Robert Aderholt

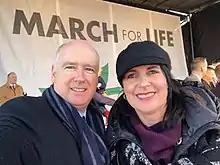
Robert and Carolina Aderholt at the 2018 March for Life in Washington, D.C.

During the March for Life in Washington on January 22, 2010, Aderholt said, "The issue of abortion and the sanctity of life is something that I feel strongly about and I encourage my colleagues to look for ways to curb and stop abortions in the United States, while compassionately educating on this important issue." Aderholt supported the 2022 overturning of "Roe v. Wade" and called it a "watershed moment for life".